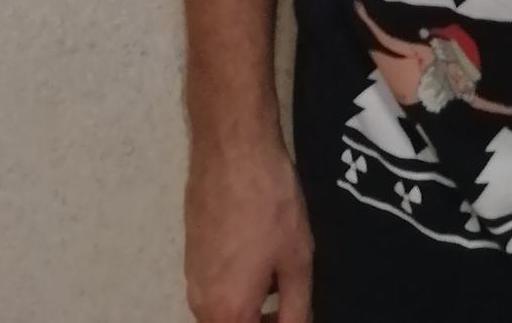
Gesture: no_gesture